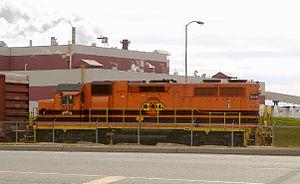
Les Chemins de fer Québec-Gatineau est un chemin fer qui opère 450 km d'une ancienne ligne du Canadien Pacific entre Québec, Trois-Rivières, Laval, Lachute et Gatineau. Il fut acquis en 1997 par la filiale canadienne de Genesee & Wyoming Inc..